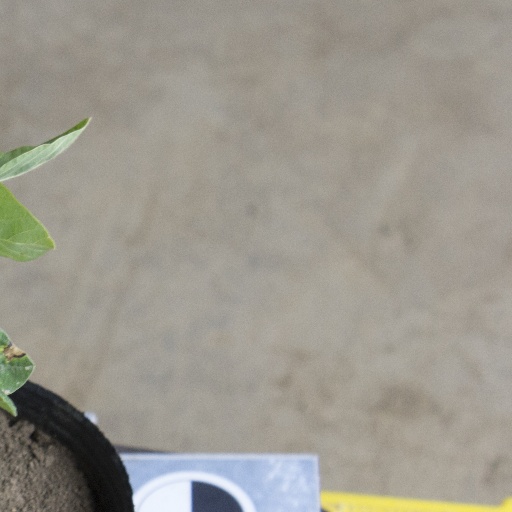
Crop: soybean